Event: Nepal Earthquake
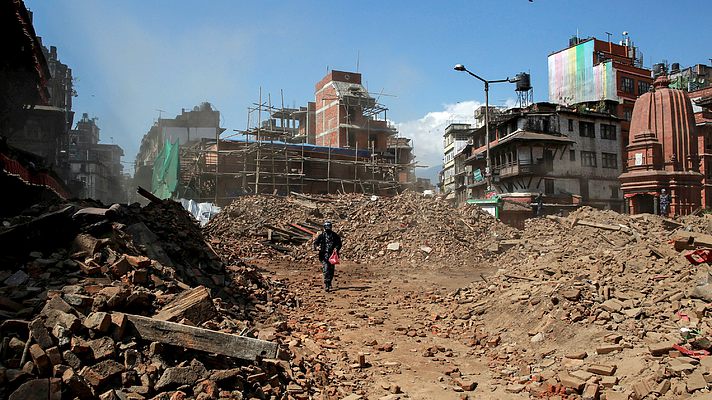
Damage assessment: damage